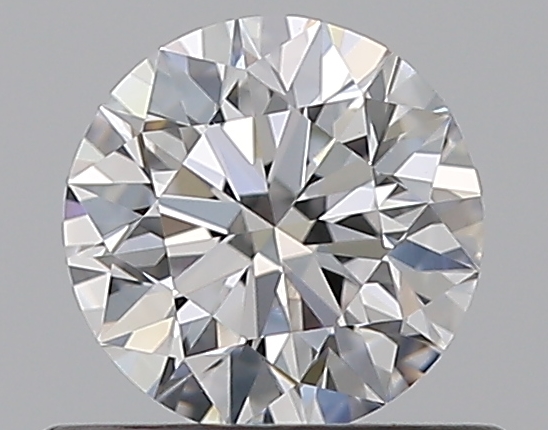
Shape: round
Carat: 0.5
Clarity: VVS2
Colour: D
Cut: EX
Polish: EX
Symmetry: EX
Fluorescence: N
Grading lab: GIA
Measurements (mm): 5.06 x 5.1 x 3.19